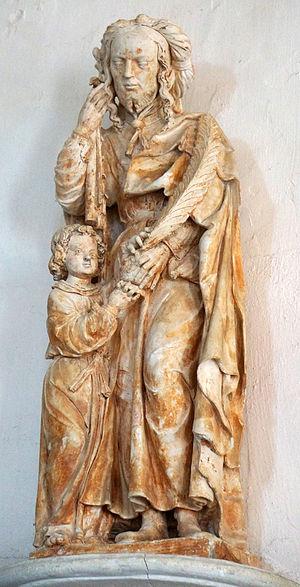
Statue de Joseph et Jésus dans l'église Saint-Pierre de l'Isle-Aumont. Une aumônière est accrochée à sa ceinture.
L'église Saint-Pierre est une église située à Isle-Aumont, en France.
Une aumônière est, à l'origine, une forme de bourse portée à la ceinture et contenant l'argent destiné à l'aumône. Par extension, c'est aussi le nom d'une spécialité gastronomique.